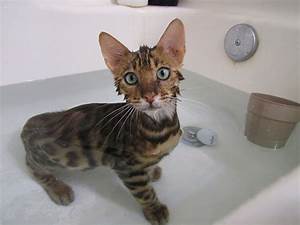
Label: cat